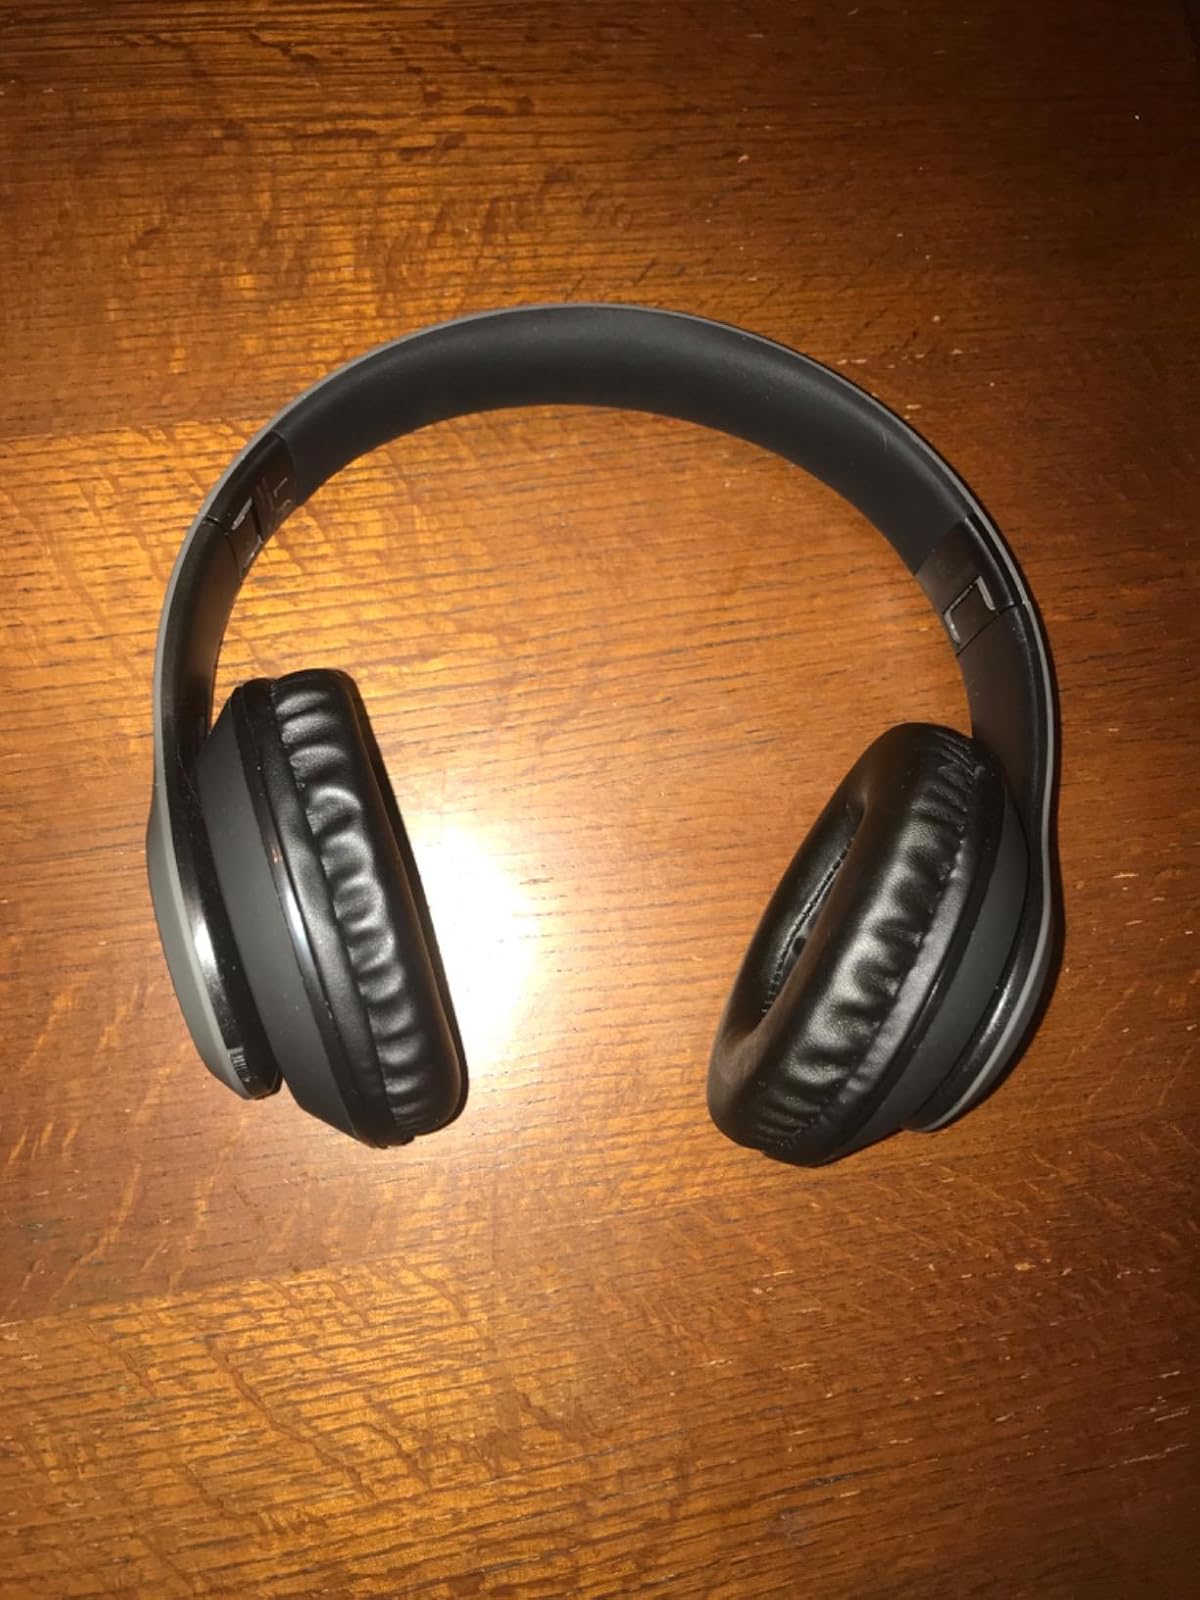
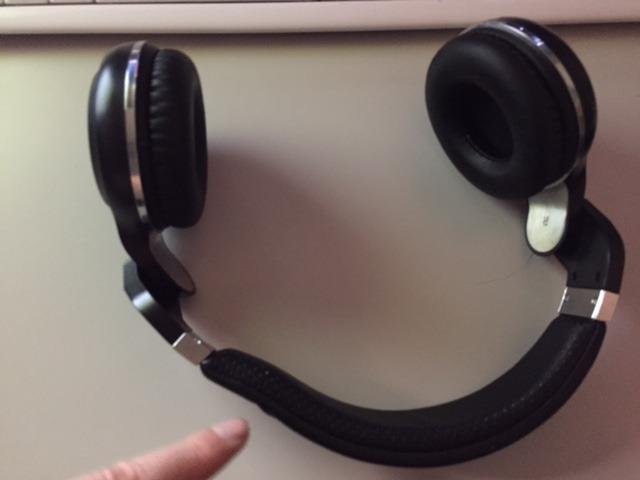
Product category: headphones
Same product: no